Lockheed Martin A-4AR Fightinghawk

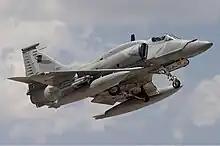
Argentina Air Force A-4AR Fightinghawk.

In January 2016, Argentine Minister of Defence Julio Martinez confirmed that all A-4ARs had been grounded. This was originally due to the expiry of the explosive cartridges in their ejection seats, but additional problems became apparent later on. Only 4-5 were found airworthy with the rest were in storage at Villa Reynolds.